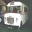
Label: ambulance